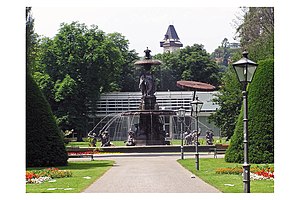
Graz / Byens inddeling og byområder
Byparken
Graz er en by i republikken Østrig, hovedstad i delstaten Steiermark, og ligger i det sydøstlige Østrig. Byen, som har 257 328 indbyggere, er Østrigs næststørste by. Graz er en vigtig universitetsby med fire universiteter og fire højere læreanstalter. Den gamle by i Graz er optaget på UNESCOs verdensarvsliste, og i 2003 var Graz Europas kulturhovedstad.